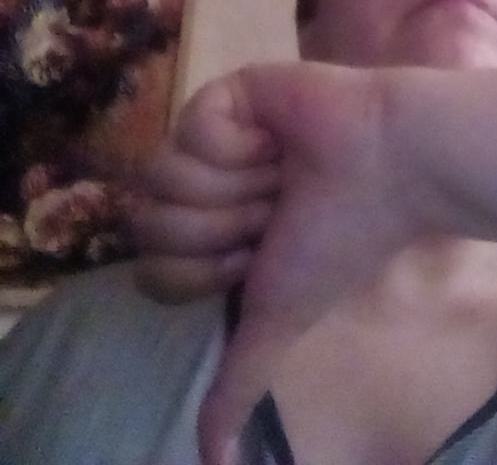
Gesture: dislike